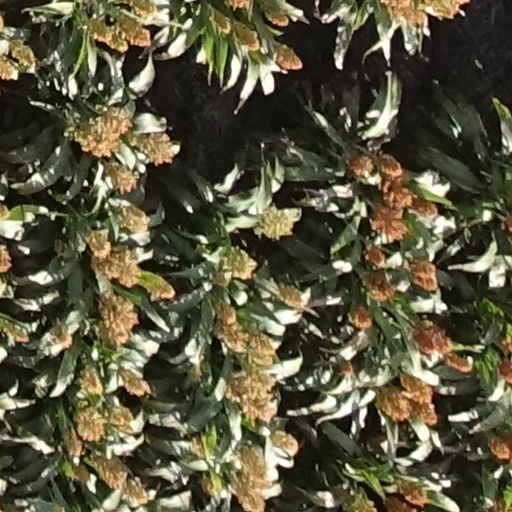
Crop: sorghum